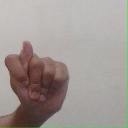
अक्षर: ट